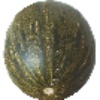
Label: Melon Piel de Sapo 1